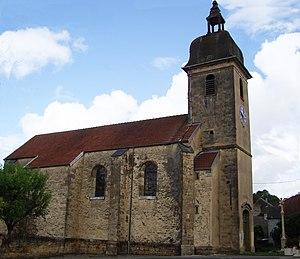
Église Saint-Just de Montcey (Haute-Saône, France). Cloches de 1837 et 1857, horloge de Schwilgué.
Montcey est une commune française située dans le département de la Haute-Saône, en région Bourgogne-Franche-Comté.